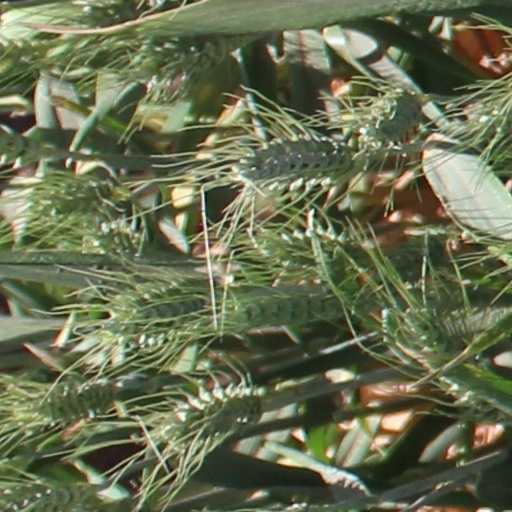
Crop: wheat